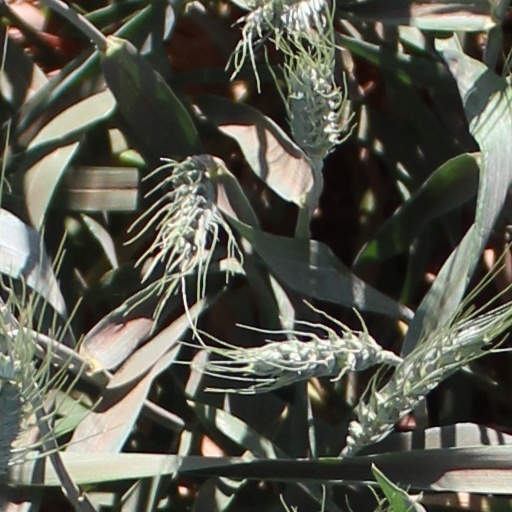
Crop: wheat